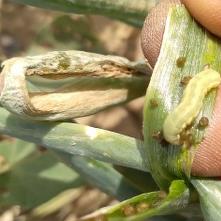
Crop: Onion
Condition: caterpillar-p